Anarchism in China

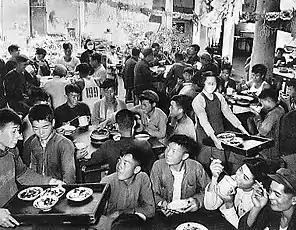
A collective meal in the canteen of a people's commune.

The Nationalist government had previously been engaging in a number of encirclement campaigns, in an attempt to isolate and destroy the Chinese Soviet Republic, rather than focusing on the threat posed by the Empire of Japan. But following the Xi'an Incident, during which Chiang Kai-shek was detained by two of his subordinates, the Second United Front was established to resist the Japanese invasion. The CCP and KMT fought together in the Battle of Taiyuan and the Battle of Wuhan, losing both to the Empire of Japan, but the two operated largely independently of each other, with the communists favoring guerrilla warfare over conventional battles. In January 1941, a clash between the two parties known as the New Fourth Army incident brought the Second United Front to an end, after which they resumed hostilities.